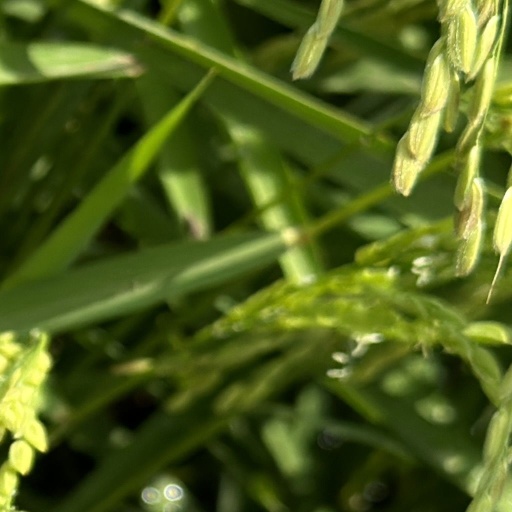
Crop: rice